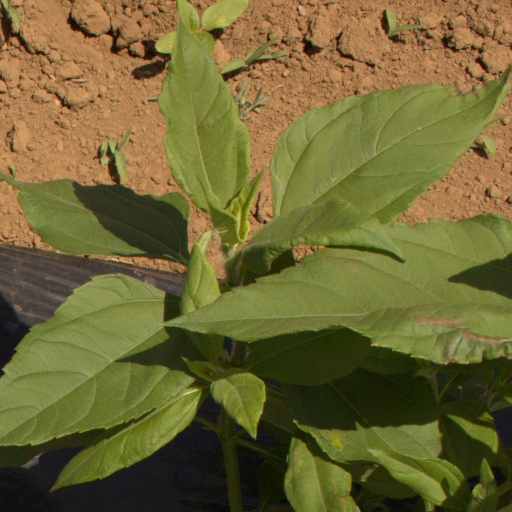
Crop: Jerusalem artichoke